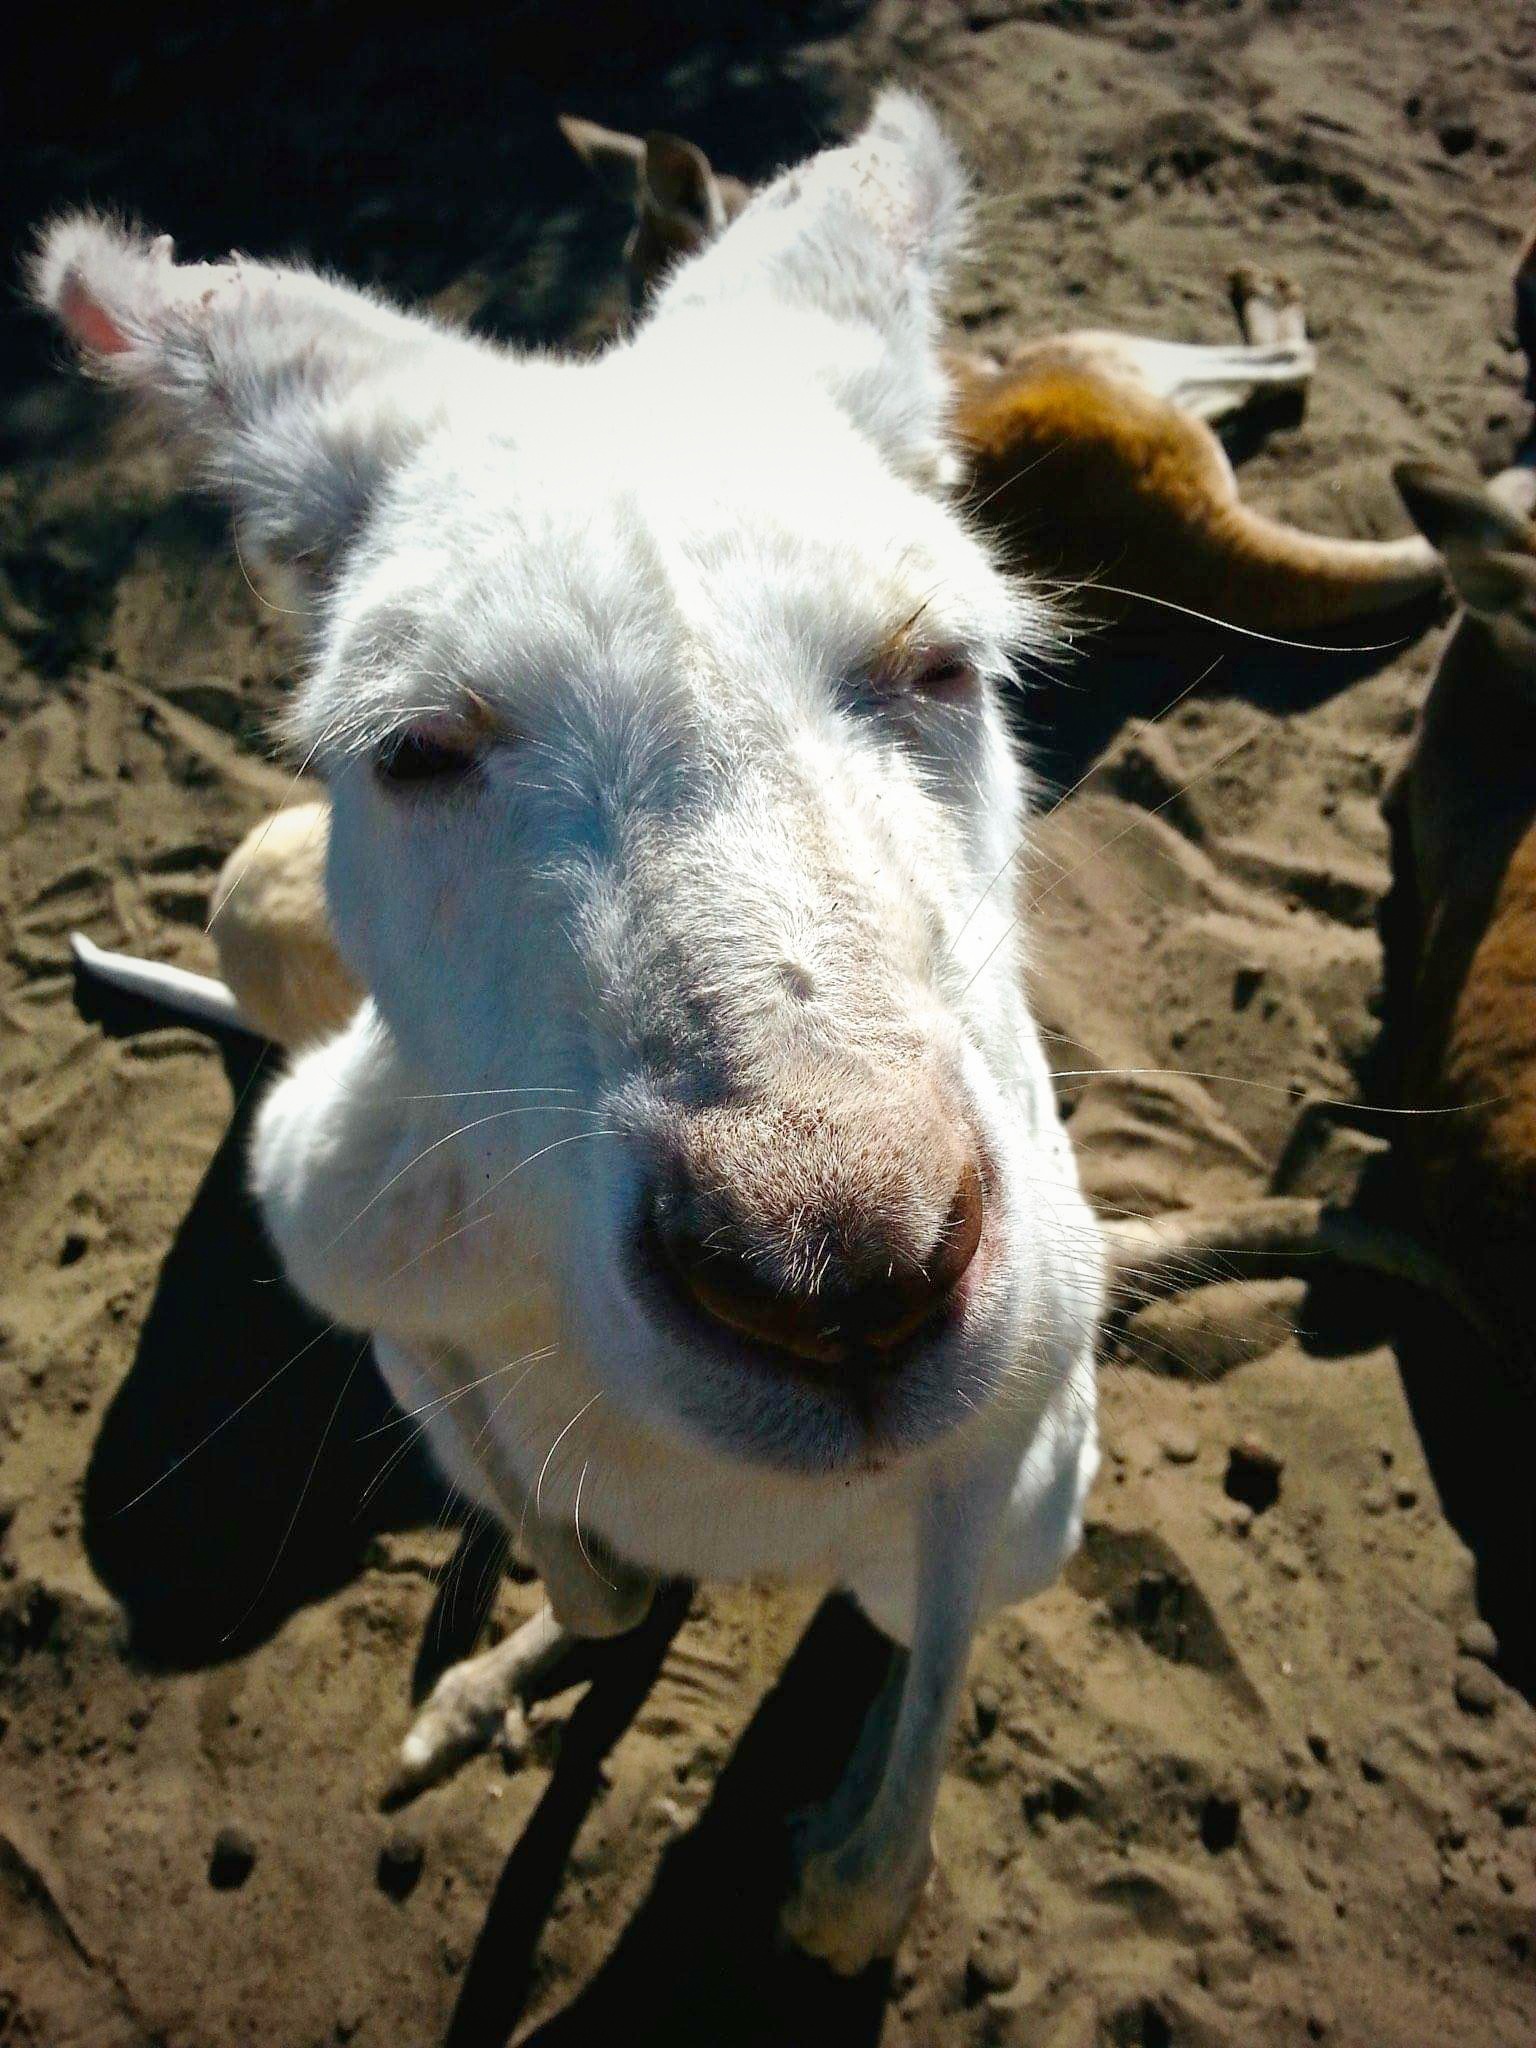
goat, sheep, mammal, goats, cattle like mammal